Billstedt

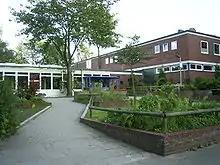
School "Möllner Landstraße".

In 2006, there were 10 elementary schools and 6 secondary schools in the Billstedt quarter with 3,894 pupils.